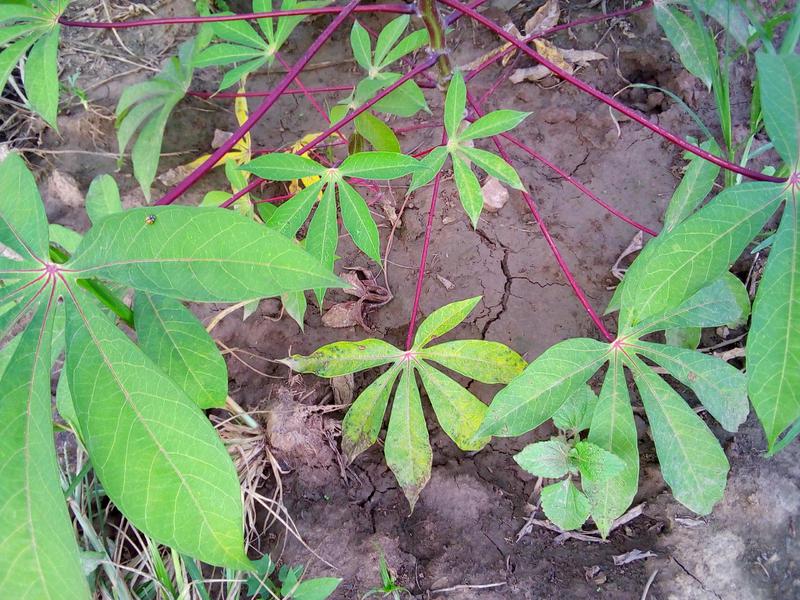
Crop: cassava
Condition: healthy